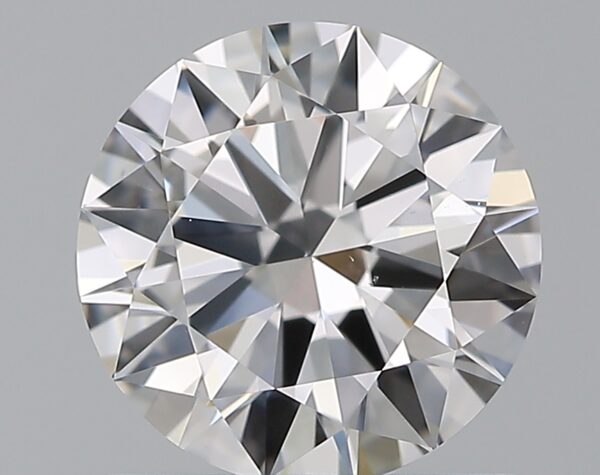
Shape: round
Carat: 1
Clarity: VS1
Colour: D
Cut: EX
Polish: EX
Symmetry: EX
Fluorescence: M
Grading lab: GIA
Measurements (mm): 6.49 x 6.52 x 3.84